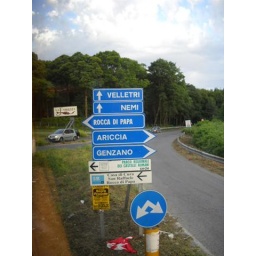
road sign, mountain above Rome